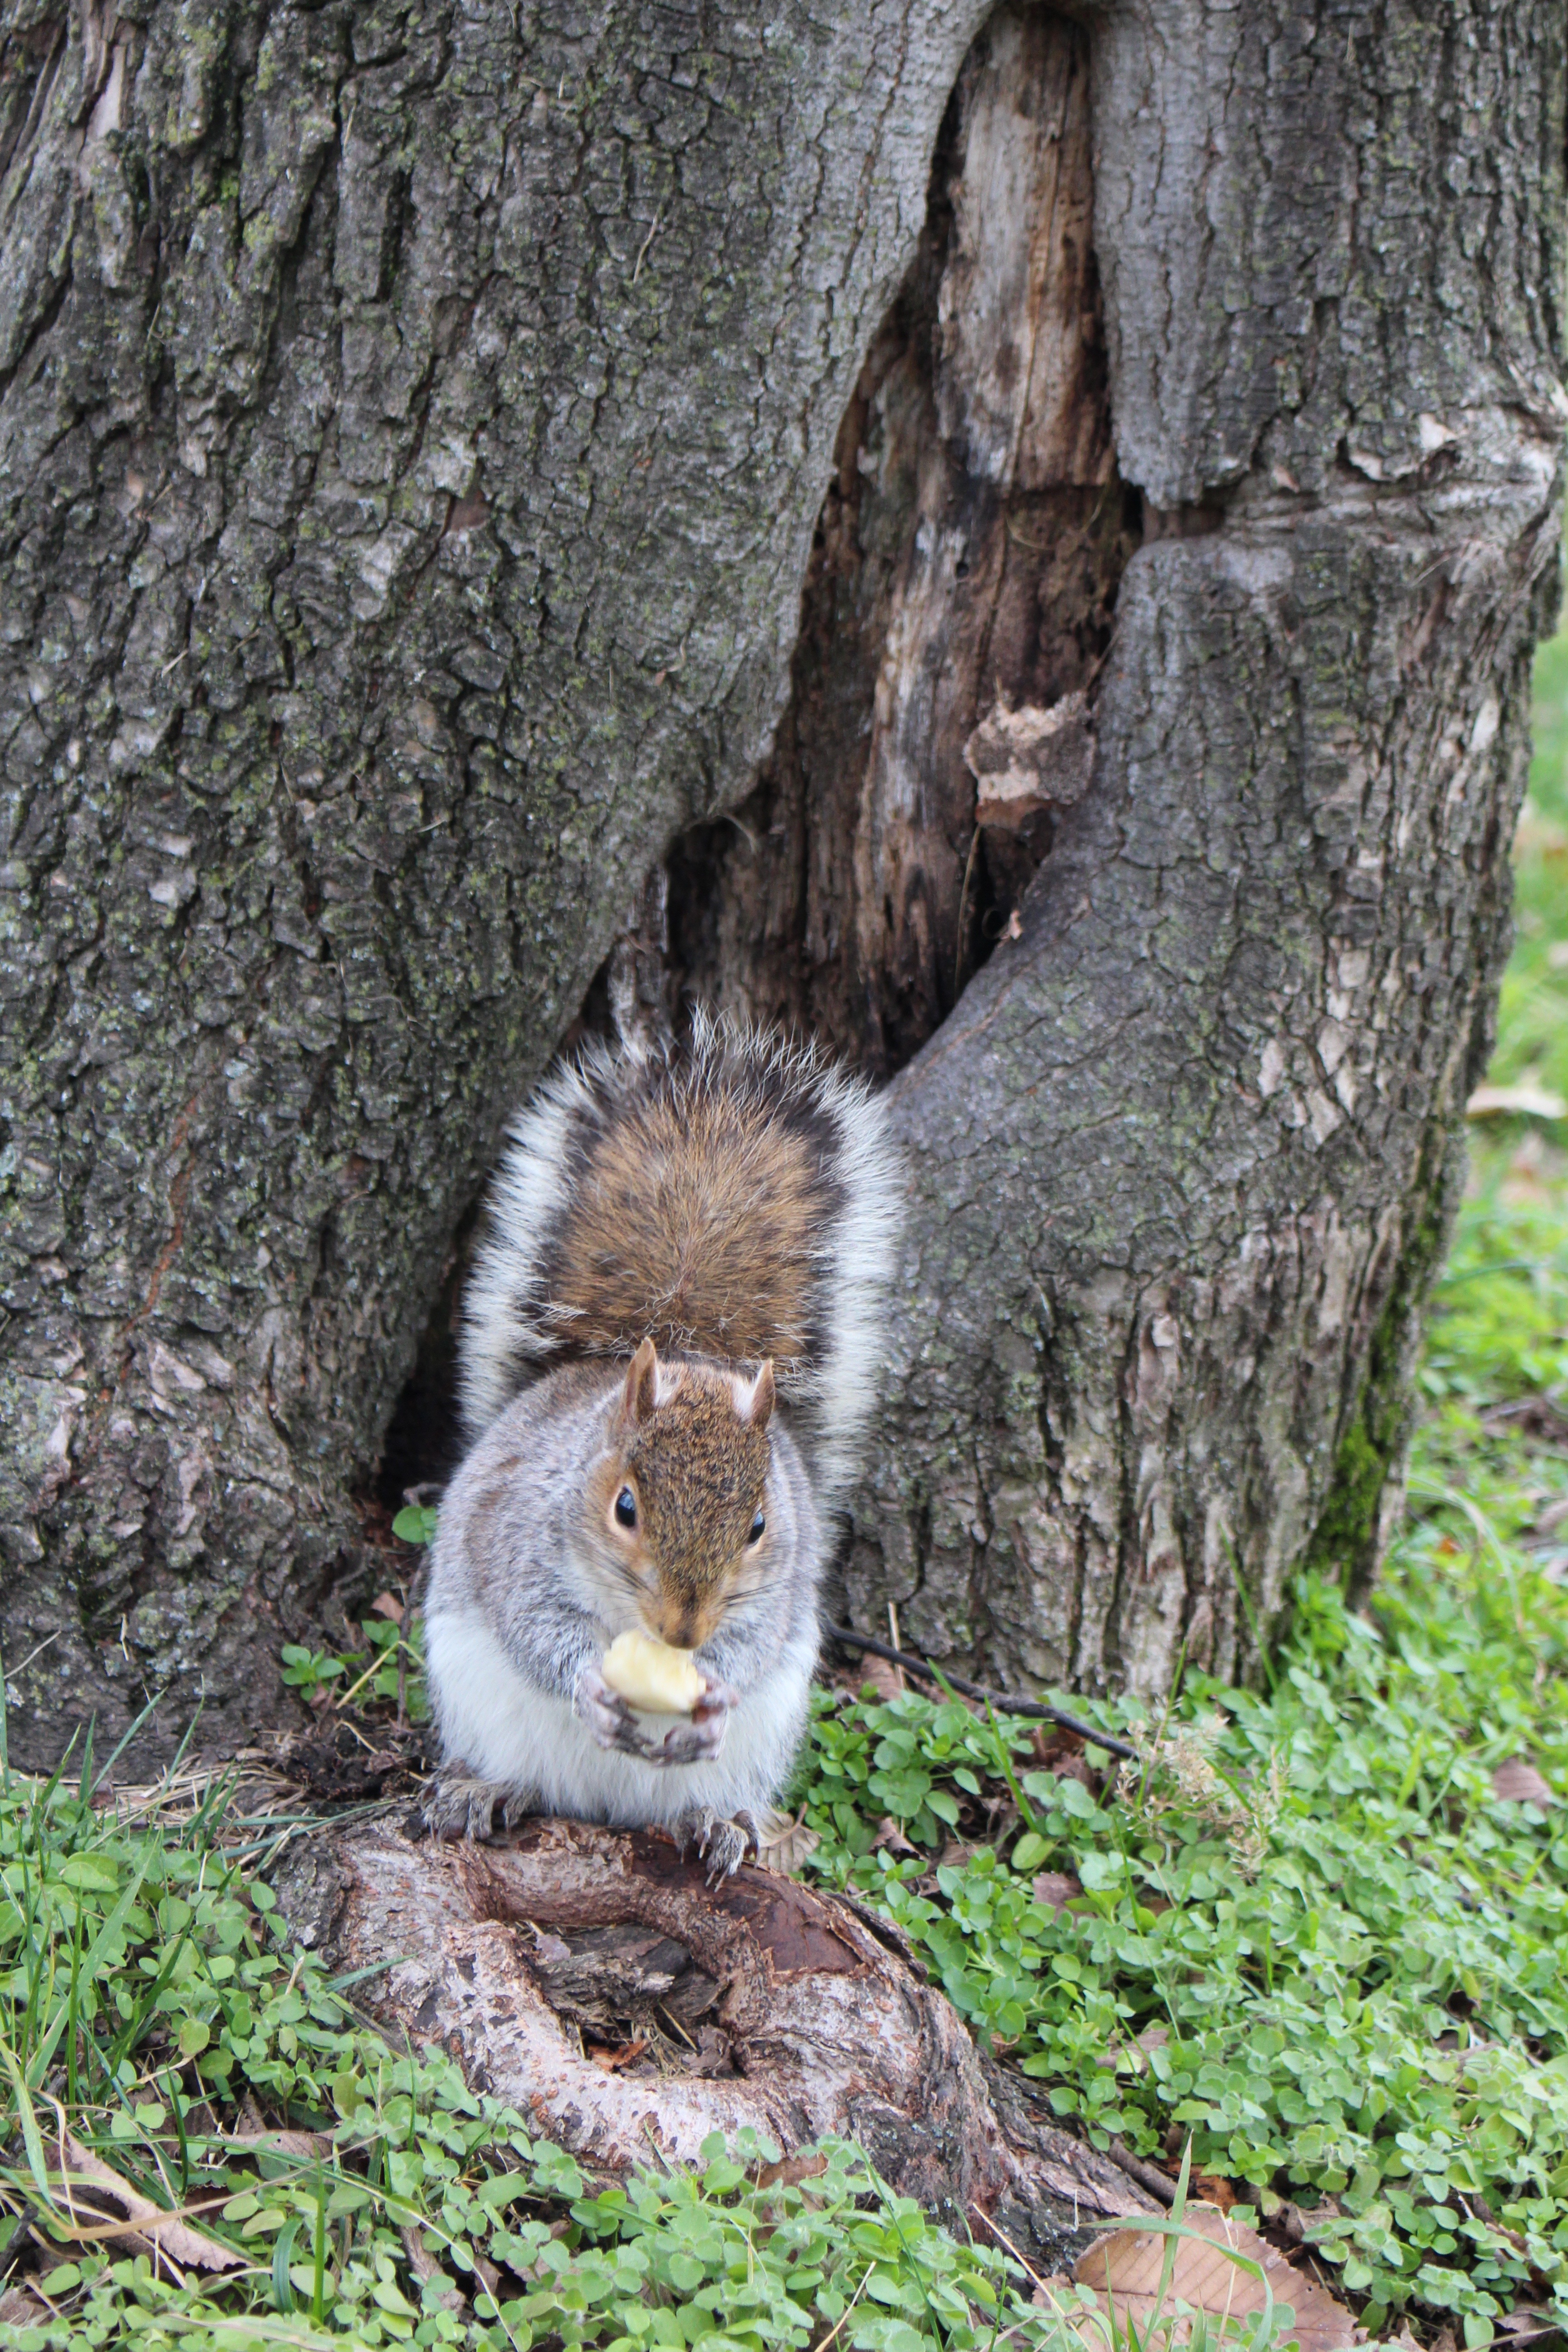
tree, nature, forest, branch, animal, cute, wildlife, mammal, squirrel, rodent, fauna, acorn, furry, vertebrate, chipmunk